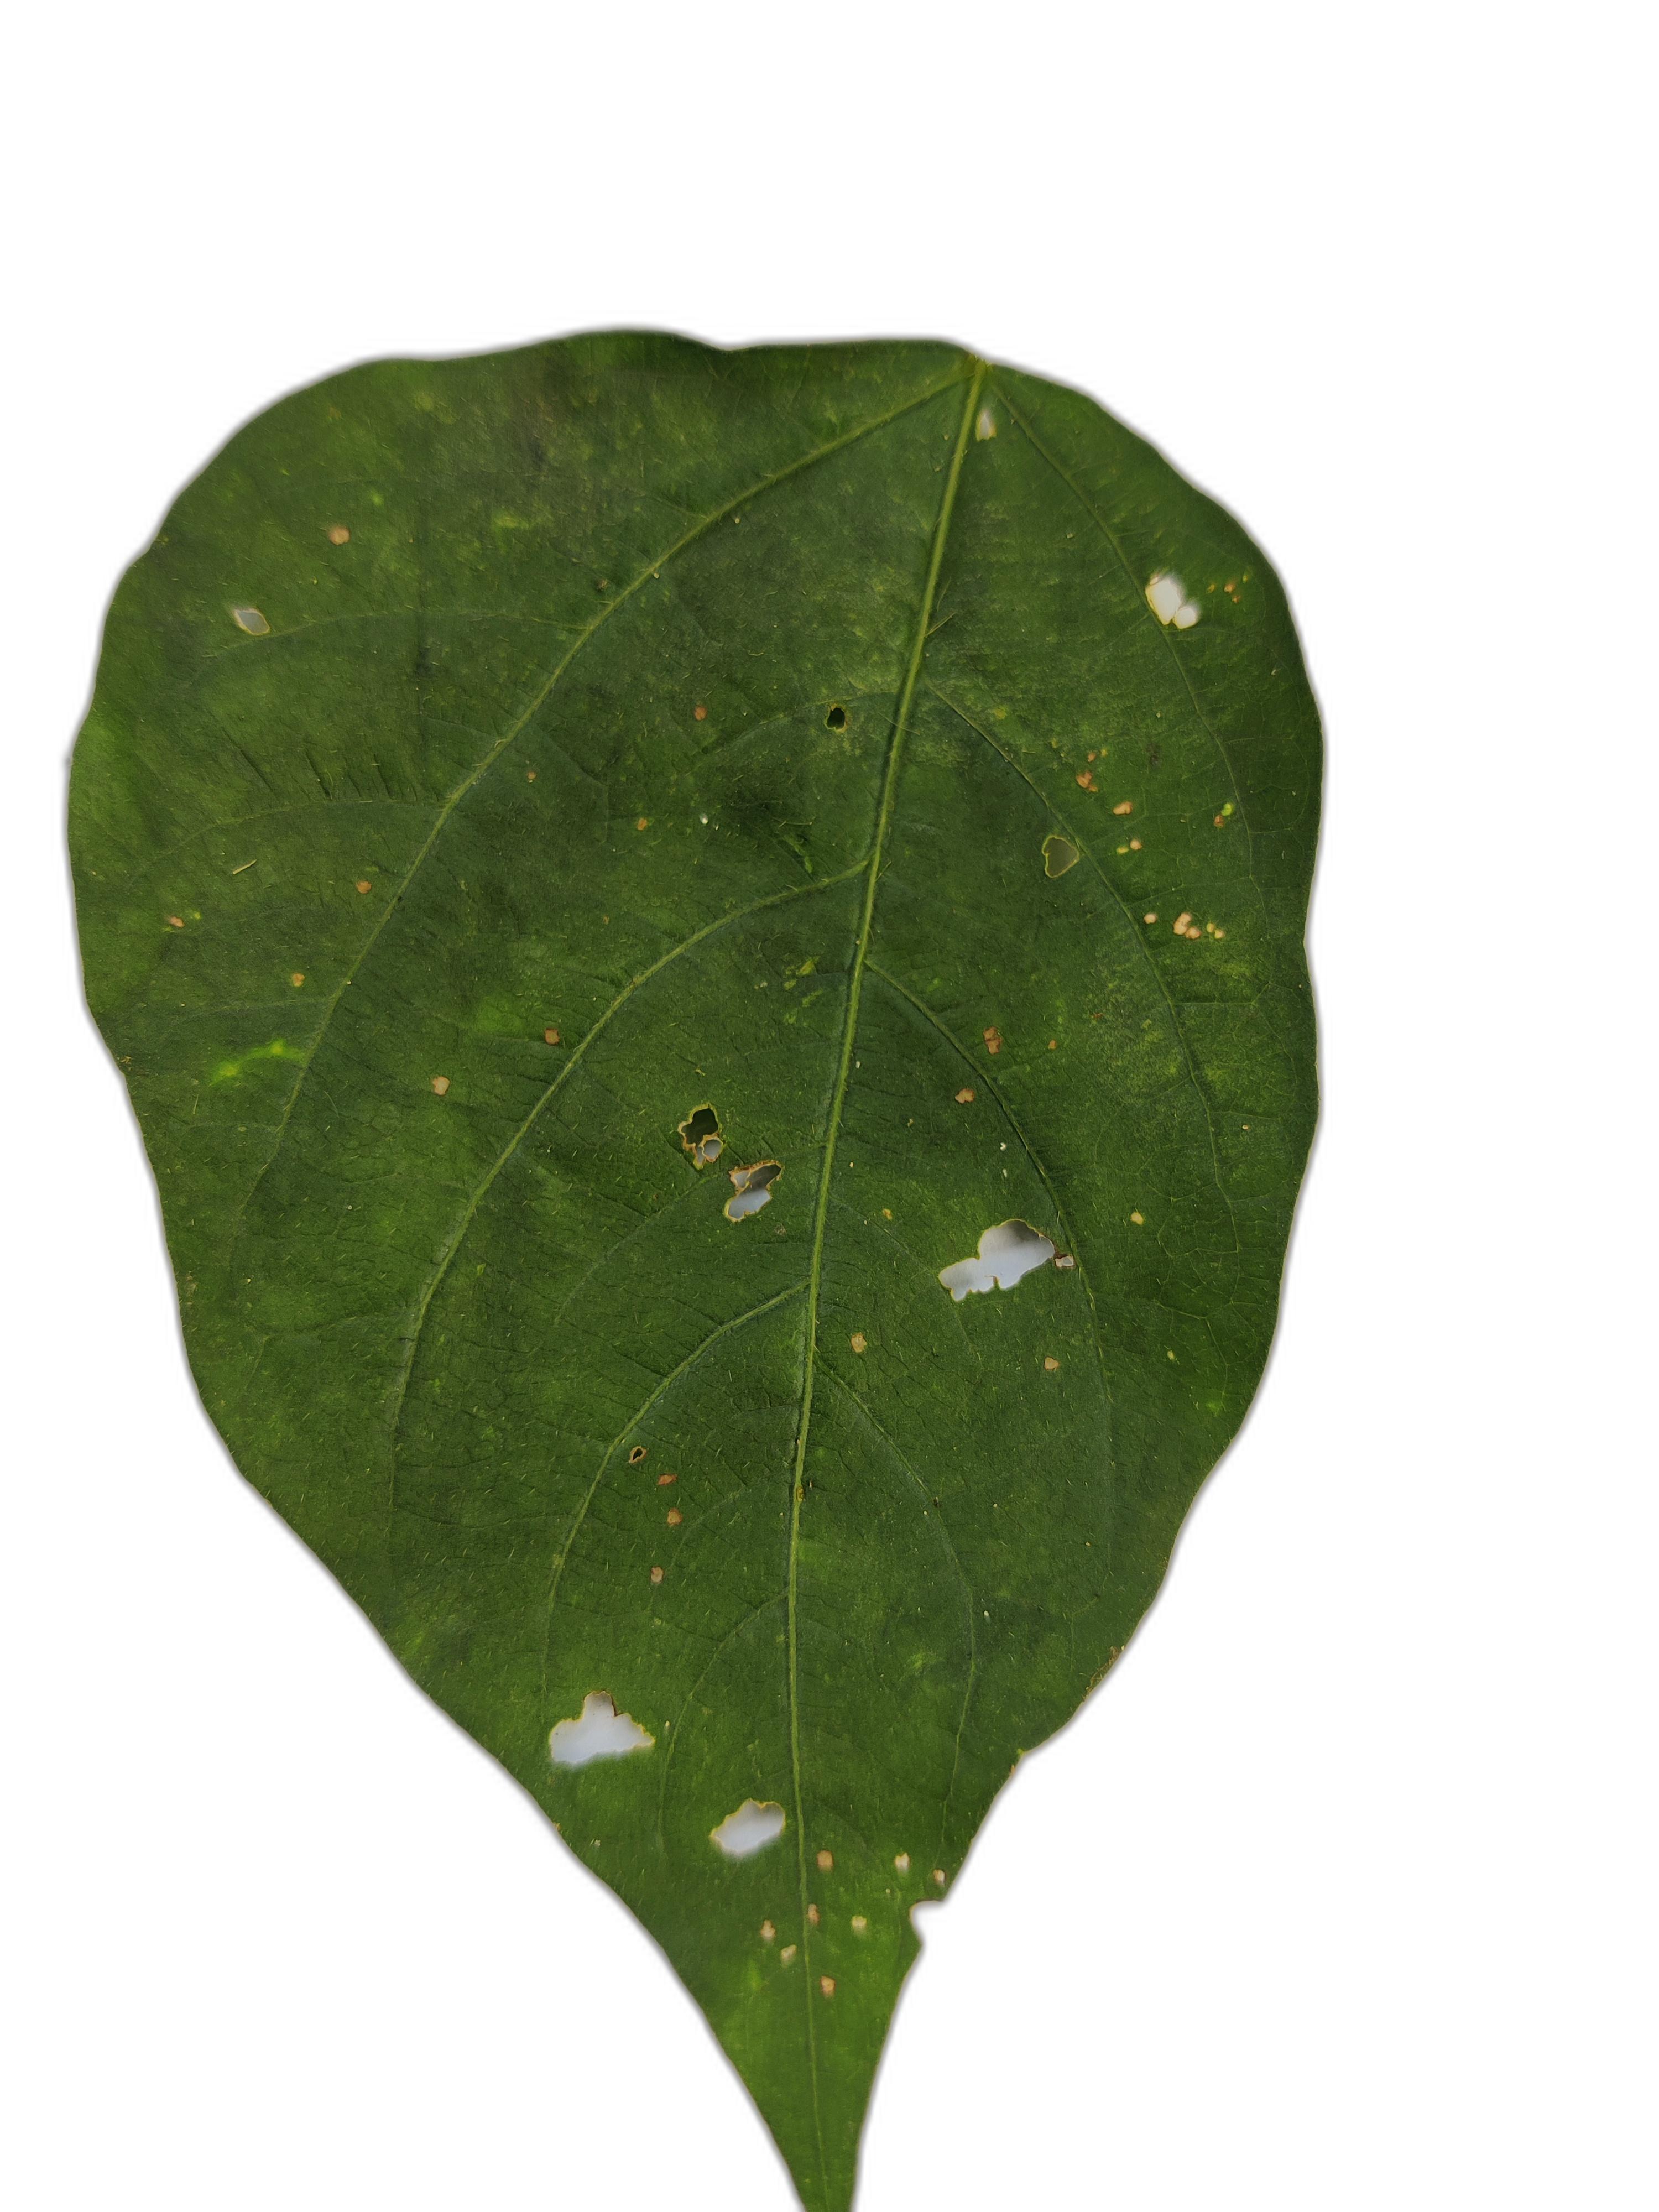
Label: Cercospora leaf spot